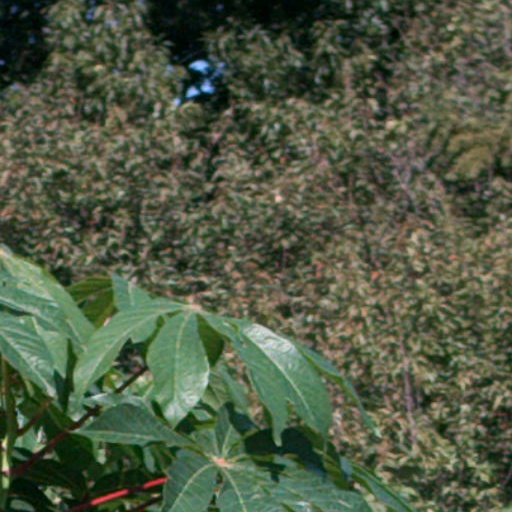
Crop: cassava